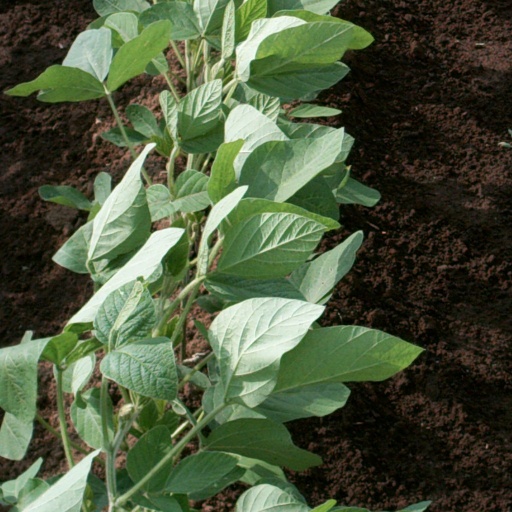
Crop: soybean